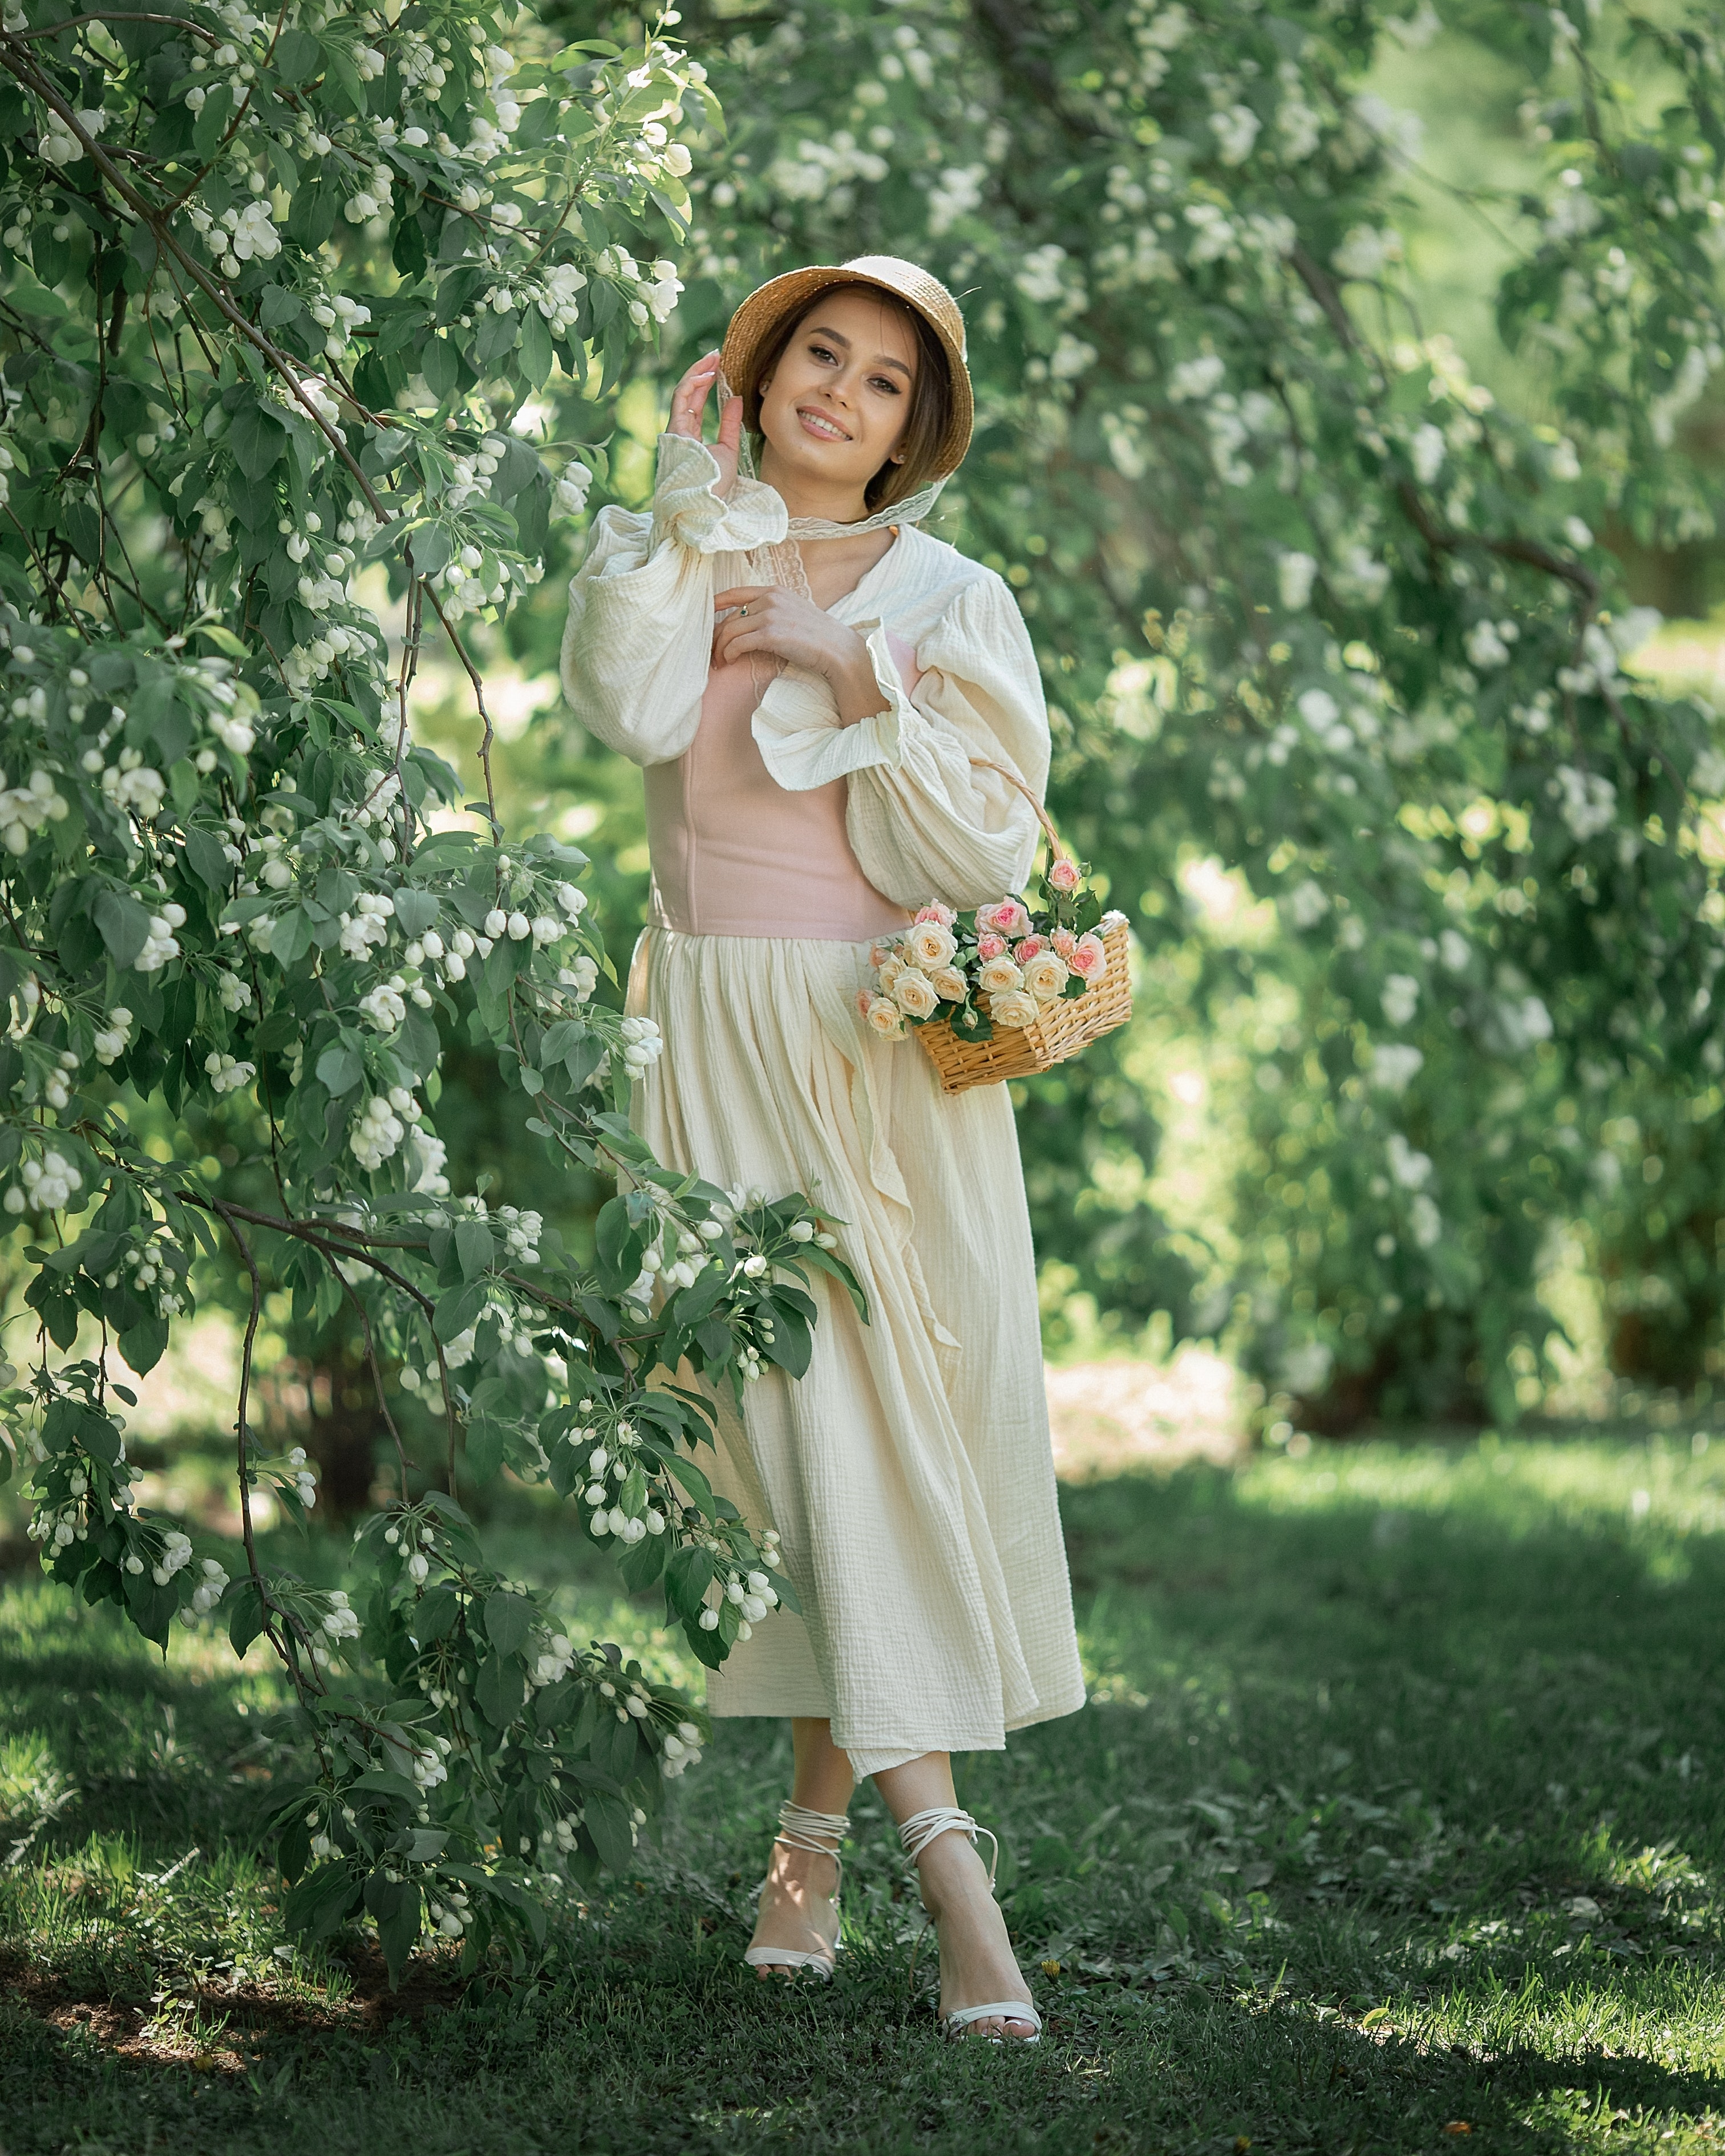
woman, flower, plant, smile, People in nature, bridal party dress, sleeve, tree, waist, gown, petal, street fashion, happy, day dress, grass, formal wear, meadow, bridal accessory, long hair, fashion design, vintage clothing, bridal clothing, peach, event, headpiece, brown hair, garden, bouquet, floral design, fashion model, fashion accessory, fur, wildflower, shrub, rose family, cut flowers, high heels, costume, portrait photography, necklace, photo shoot, pattern, ceremony